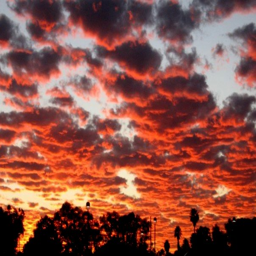
this is an unedited photo of a sunset .